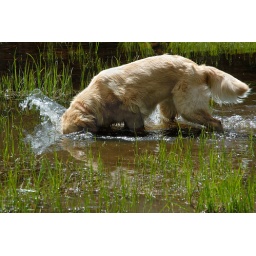
Calla in water in forest at Serene Lakes-03-2 6-10-07